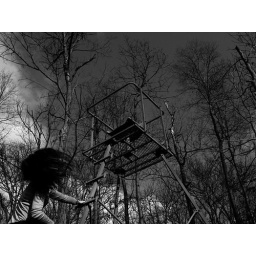
My sister vehemently climbs a hunting tower in the backyard of my aunt and uncle's house in upstate New York.